Lymphoma

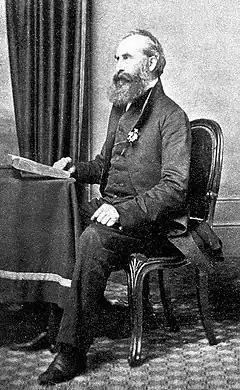
Thomas Hodgkin

Epstein–Barr virus-associated lymphoproliferative diseases are a group of benign, premalignant, and malignant diseases of lymphoid cells (i.e., B cells, T cells, NK cells, and histiocytic-dendritic cells) in which one or more of these cell types is infected with the Epstein–Barr virus (EBV). The virus may be responsible for the development and/or progression of these diseases. In addition to EBV-positive Hodgkin lymphomas, the World Health Organization (2016) includes the following lymphomas, when associated with EBV infection, in this group of diseases: Burkitt lymphoma; large B cell lymphoma, not otherwise specified; diffuse large B cell lymphoma associated with chronic inflammation; fibrin-associated diffuse large B cell lymphoma; primary effusion lymphoma; plasmablastic lymphoma; extranodal NK/T cell lymphoma, nasal type; peripheral T cell lymphoma, not otherwise specified; angioimmunoblastic T-cell lymphoma; follicular T cell lymphoma; and systemic T cell lymphoma of childhood.